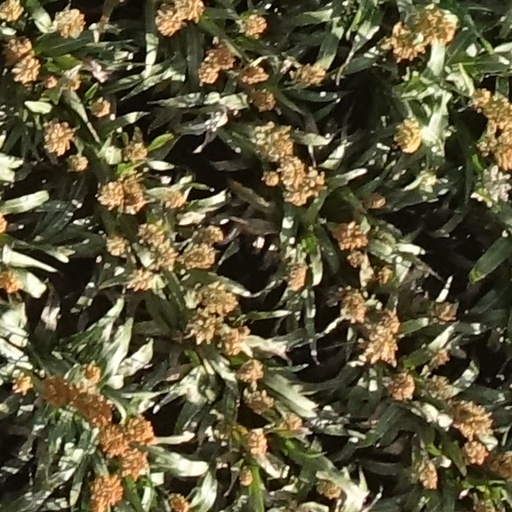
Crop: sorghum